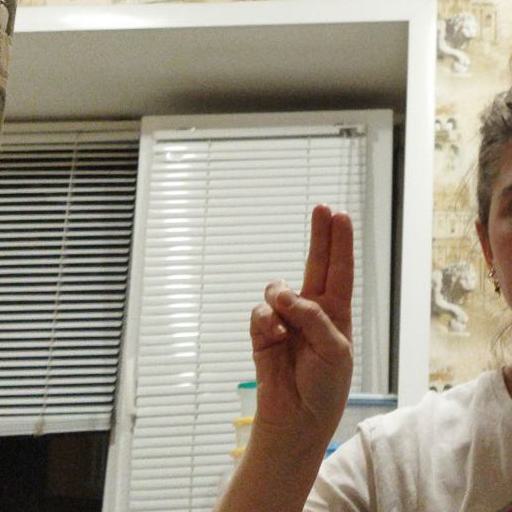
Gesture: two_up